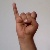
The image shows a hand gesture representing the letter 'I' in Indian Sign Language.